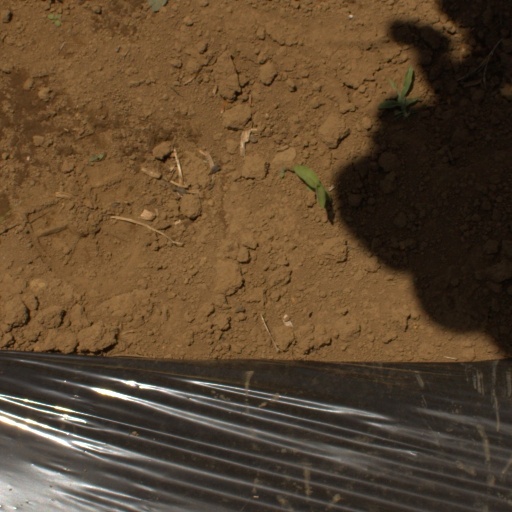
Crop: Jerusalem artichoke